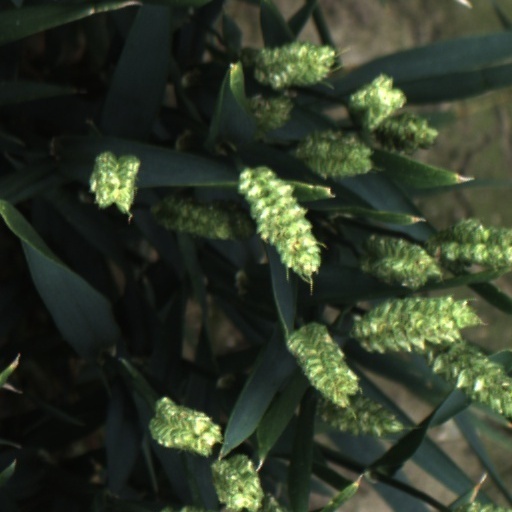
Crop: wheat